Albanian nationalism in North Macedonia

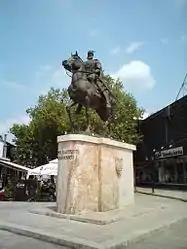
Skanderbeg Square

Post conflict, Albanians in Macedonia have placed new statues of Albanian historical figures like Skanderbeg in Skopje and named schools after such individuals while memorials have been erected for fallen KLA and NLA fighters. These developments have increased tensions between Albanians and Macedonians. The figure of Saint Mother Teresa (1910-1997), a Catholic Albanian nun born in Skopje has been used for nationalist purposes within Macedonia as her origins have been contested and her legacy claimed by some Macedonian and Albanian elites from the local political and academic spectrum.